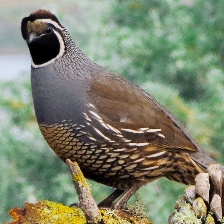
Species: CALIFORNIA QUAIL
Scientific name: CALLIPEPLA CALIFORNICA
ImageNet parent category: quail